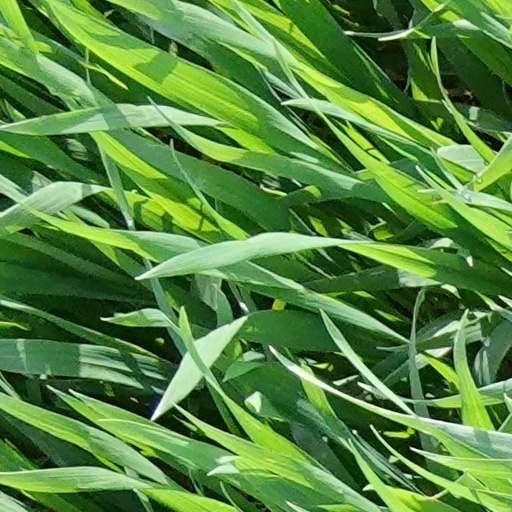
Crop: wheat